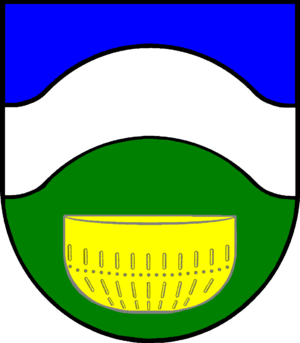
Gönnebek est une commune allemande du Schleswig-Holstein, située dans l'arrondissement de Segeberg, à 15 kilomètres à l'est de la ville de Neumünster. Gönnebek est l'une des huit communes de l'Amt Bornhöved dont le siège est à Trappenkamp.